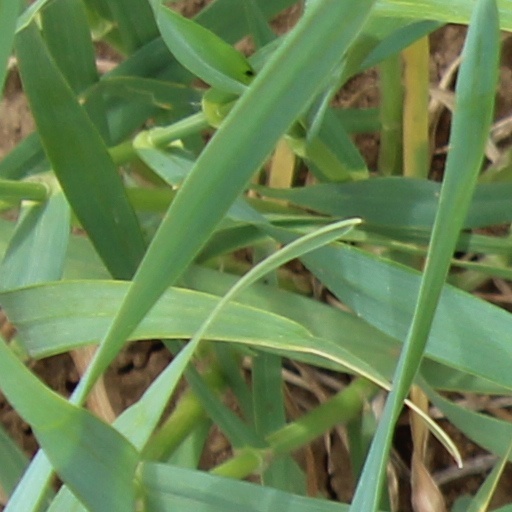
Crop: wheat